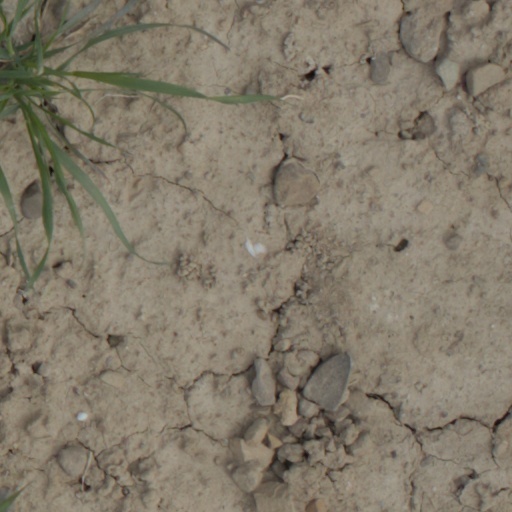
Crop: wheat